Bitola

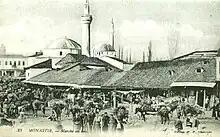
The Monastir bazaar in 1914

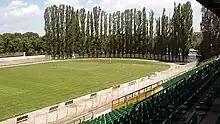
Petar Miloševski Stadium

The Bitola region was a stronghold of the Ilinden Uprising. The uprising was conceived in 1903 in Thessaloniki by the Internal Macedonian Revolutionary Organization (IMRO). The uprising in the Bitola region was planned in Smilevo village in May 1903. Battles were fought in the villages of Bistrica, Rakovo, Buf, Skocivir, Paralovo, Brod, Novaci, Smilevo, Gjavato, Capari and others. Smilevo was defended by 600 rebels led by Dame Gruev and Georgi Sugarev. They were defeated and the villages were burned.